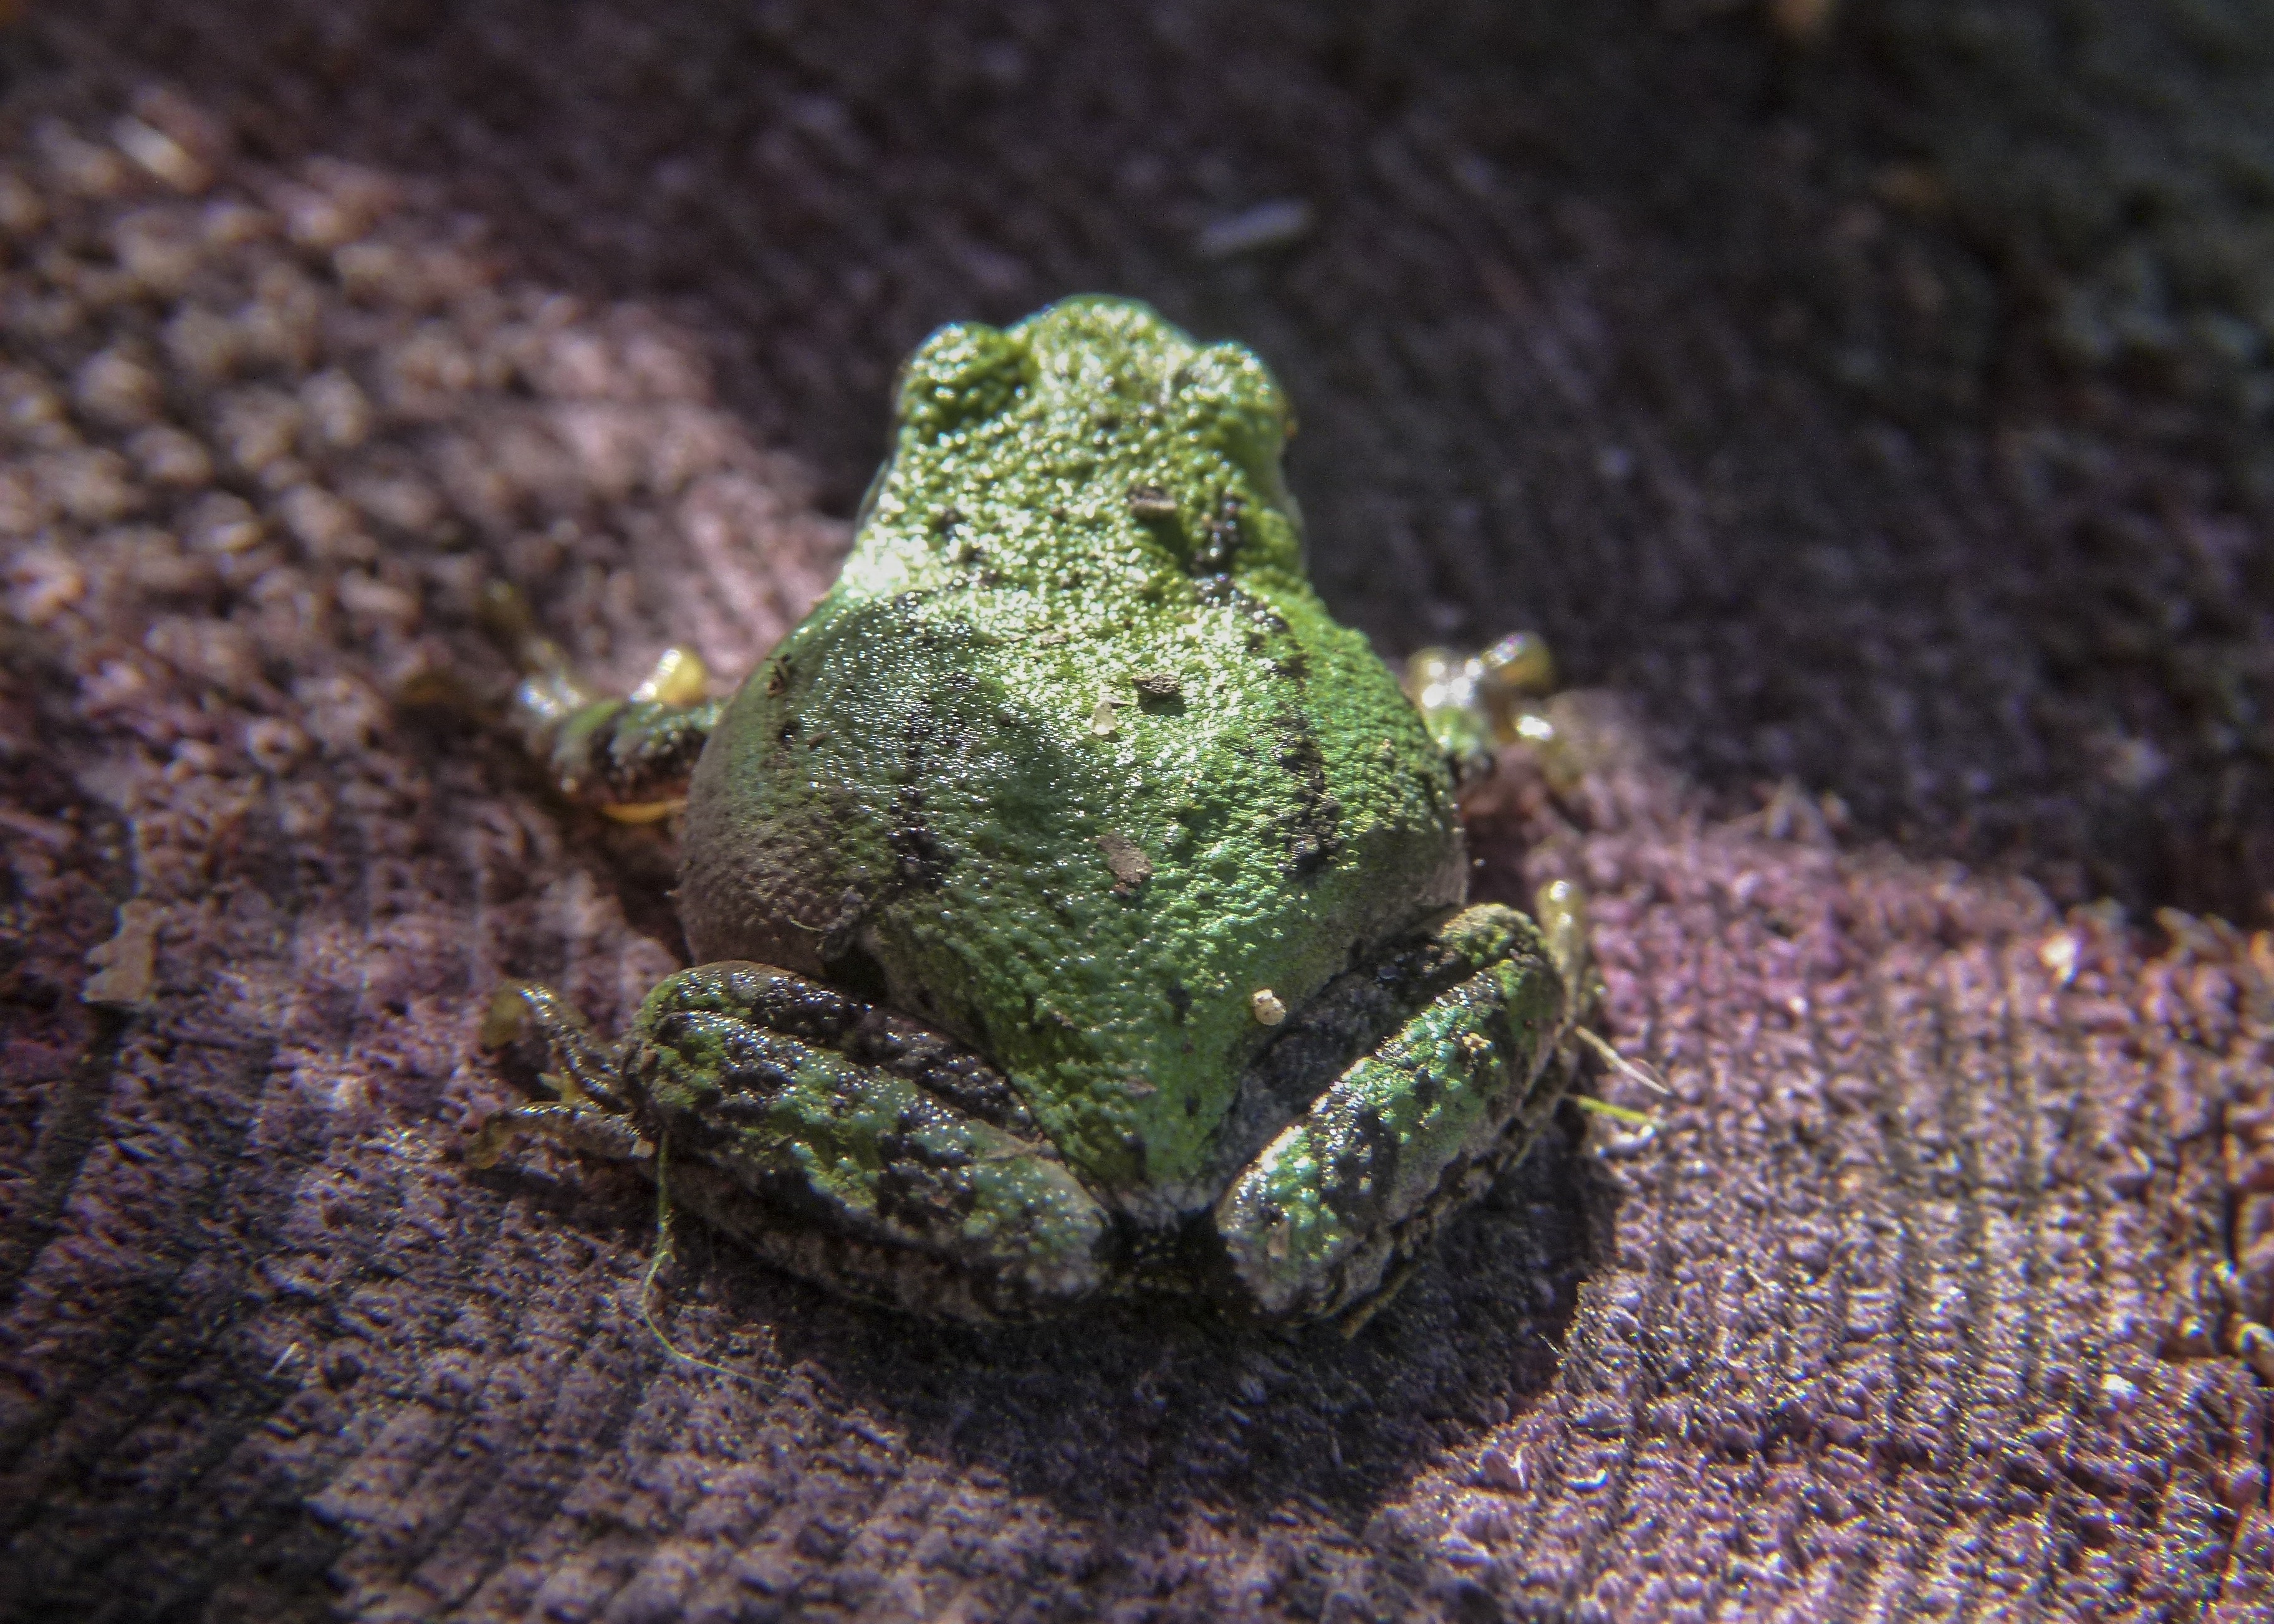
nature, animal, wildlife, green, macro, frog, toad, reptile, amphibian, fauna, tree frog, close up, outside, tiny, vertebrate, macro photography